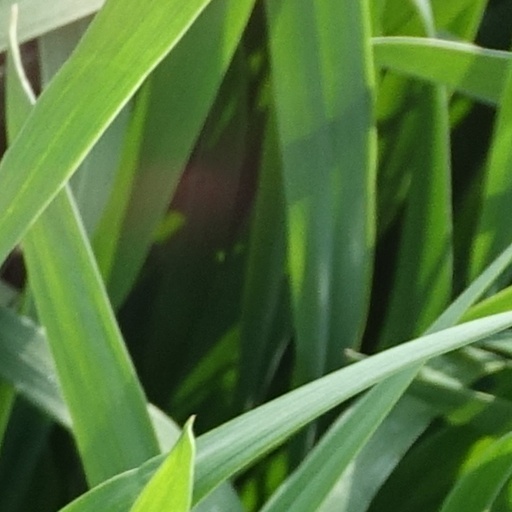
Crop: wheat